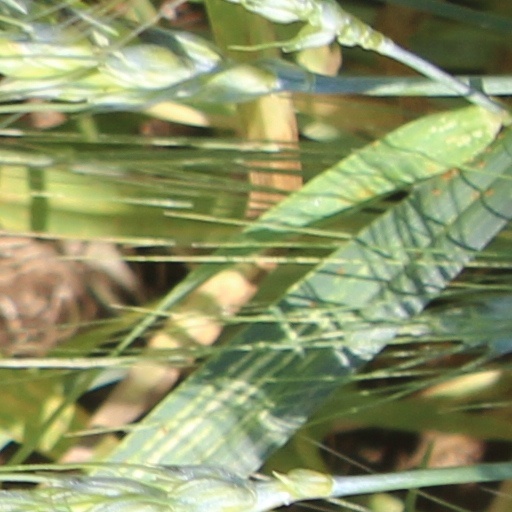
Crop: wheat